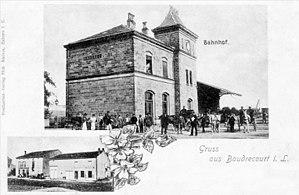
La gare au début des années 1900, alors qu'elle est en zone annexée avec son bâtiment voyageurs réalisé par les allemands.
Baudrecourt est une commune française, située dans le département de la Moselle, en région Grand Est.
La gare de Baudrecourt est une ancienne gare ferroviaire française de la ligne de Réding à Metz-Ville, située au nord-est du bourg centre de la commune de Baudrecourt, dans le département de la Moselle, en région Grand Est.